Swedish Pomerania

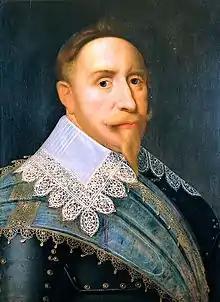
Gustav II Adolf

Pomerania became involved in the Thirty Years' War during the 1620s, and with the town of Stralsund under siege by imperial troops, its ruler Bogislaw XIV, Duke of Stettin, concluded a treaty with King Gustavus Adolphus of Sweden in June 1628. On 10 July 1630, the treaty was extended into an 'eternal' pact in the Treaty of Stettin (1630). By the end of that year, the Swedes had completed the military occupation of Pomerania. After this point, Gustavus Adolphus was the effective ruler of the country, and even though the rights of succession to Pomerania, held by George William, Elector of Brandenburg due to the Treaty of Grimnitz, were recognised, the Swedish king still demanded that the Margraviate of Brandenburg break with Emperor Ferdinand II. In 1634, the Estates of Pomerania assigned the interim government to an eight-member directorate, which lasted until Brandenburg ordered the directorate disbanded in 1638 by right of Imperial investiture.